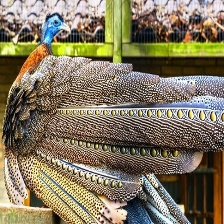
Species: GREAT ARGUS
Scientific name: ARGUSIANUS ARGU